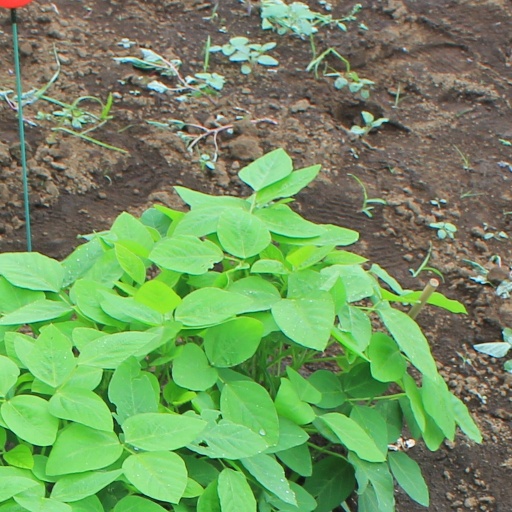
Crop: soybean